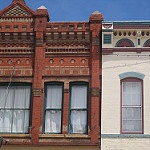
Label: buildings